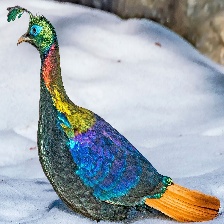
Species: HIMALAYAN MONAL
Scientific name: LOPHOPHORUS IMPEJANUS